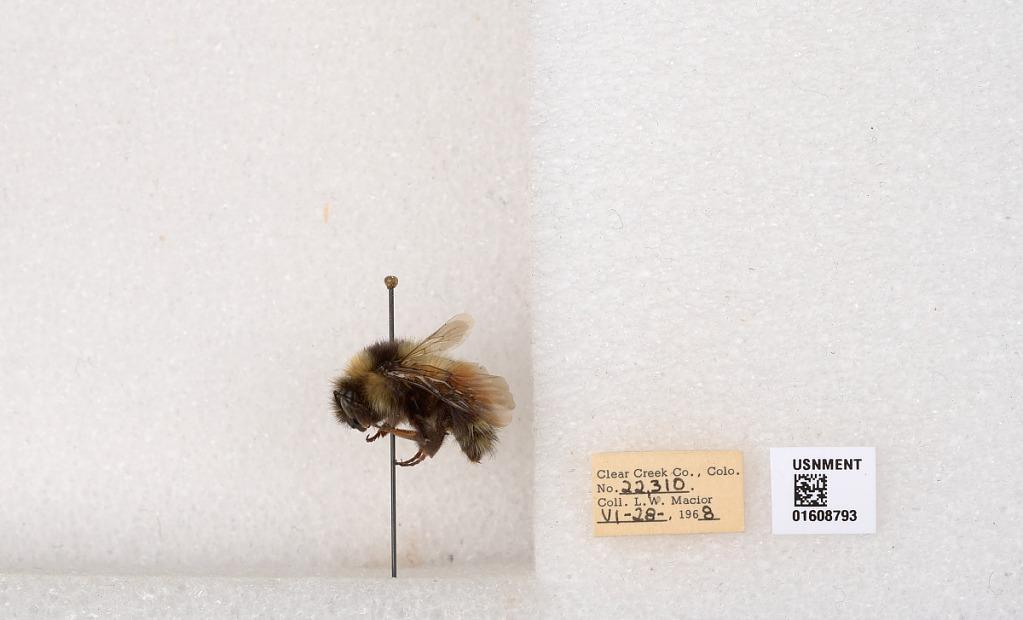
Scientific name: Bombus (Pyrobombus) sylvicola Kirby
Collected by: L. Macior
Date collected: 1968-6-28
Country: United States
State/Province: Colorado
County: Clear Creek
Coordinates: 39.6891, -105.644